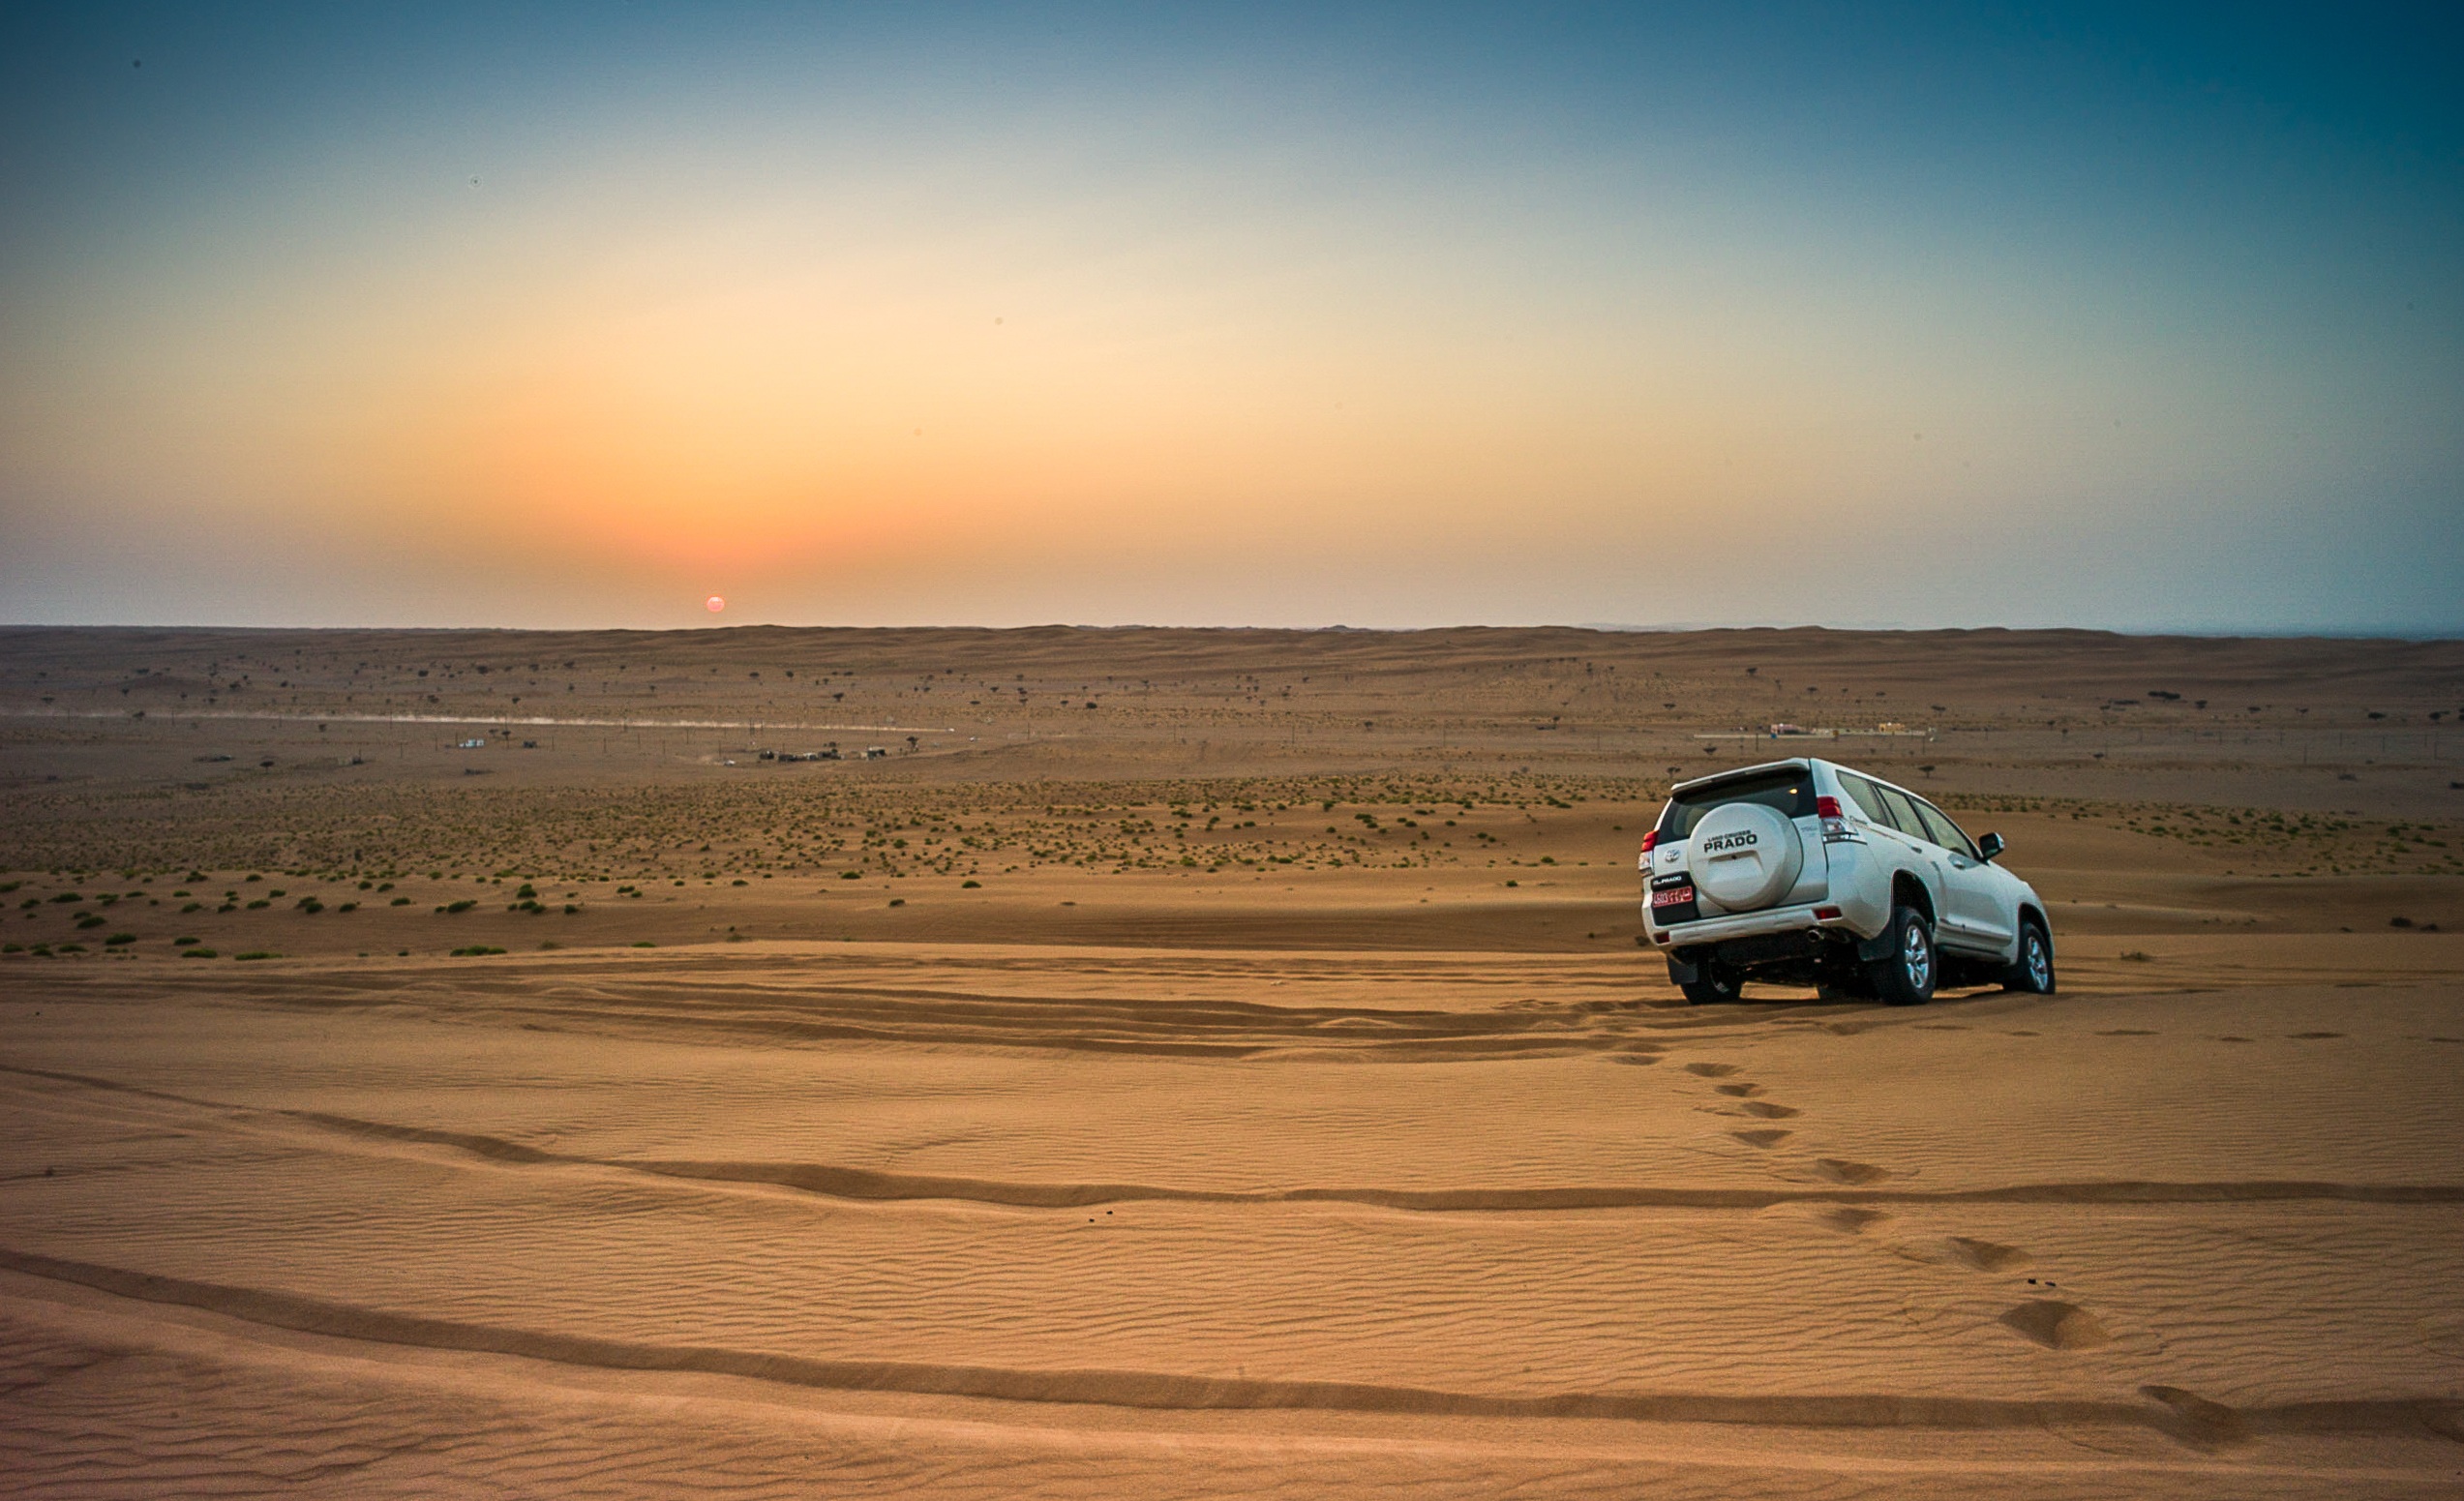
beach, landscape, sea, coast, sand, ocean, horizon, sun, sunrise, sunset, sunlight, morning, desert, shore, wave, dawn, dusk, evening, material, body of water, habitat, sahara, erg, natural environment, aeolian landform